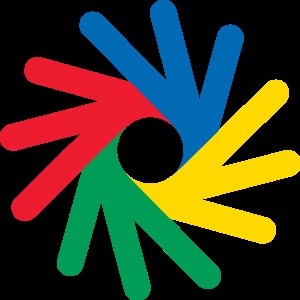
Deaflympics
Logo for Deaflympics
Deaflympics er en sportsbegivenhed arrangeret af CISS og godkendt af IOC som havende olympisk status, en sportsbegivenhed hvor døve atleter konkurrerer på eliteplan. Arrangementet har været afholdt siden 1924, og København har været værtsby to gange, nemlig i 1949 og igen i 1997.